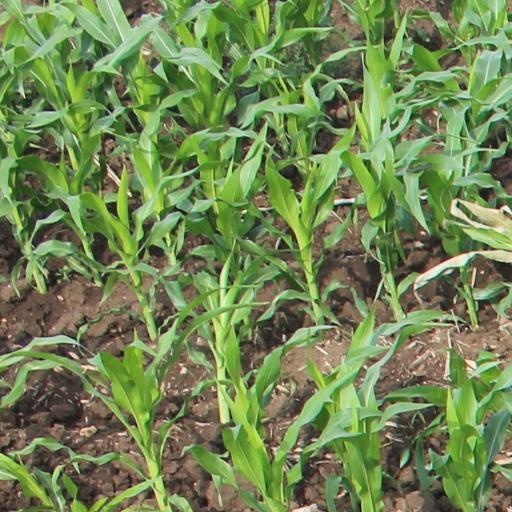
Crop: maize; corn